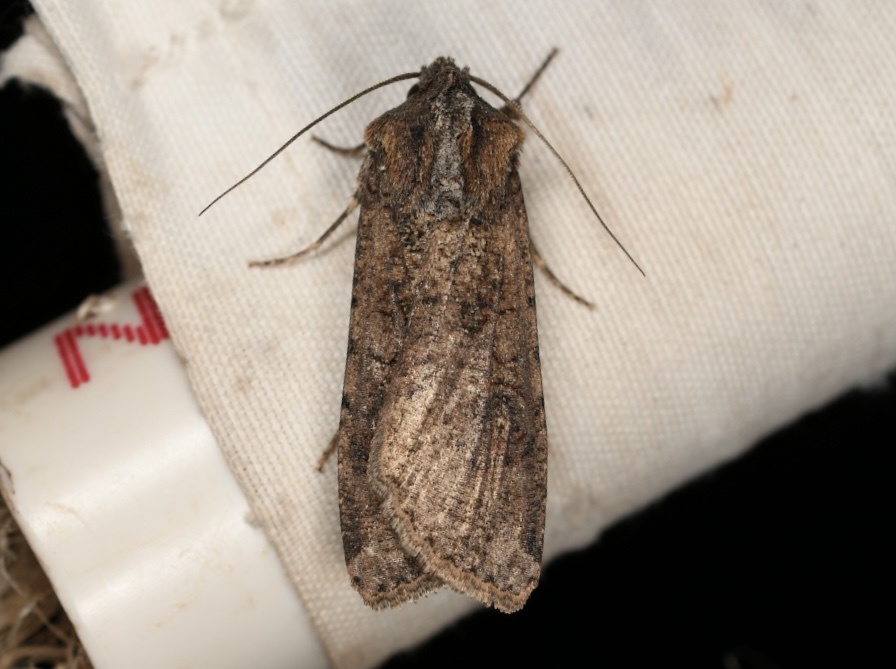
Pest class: cutworms